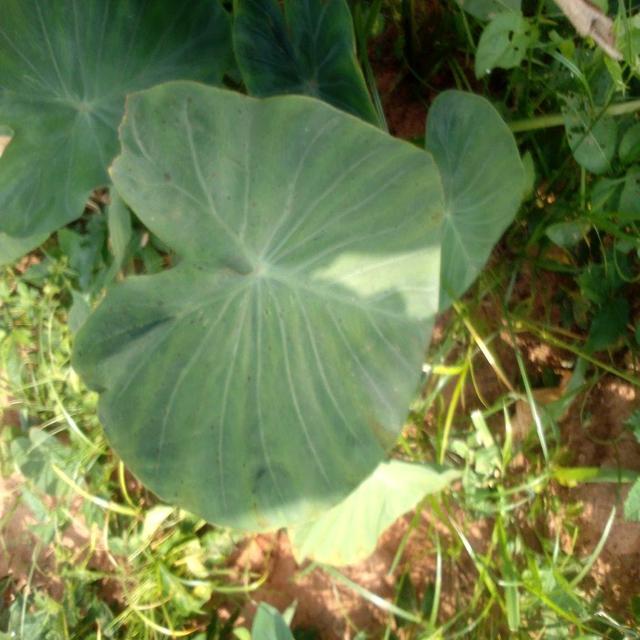
Label: Healthy